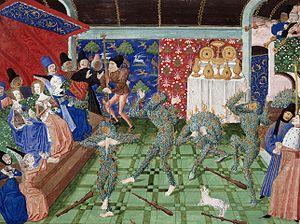
Gaston III de Foix-Béarn dit Fébus est un prince pyrénéen, écrivain et poète en langue d'oc et française, né le 30 avril 1331 à Orthez et mort le 1ᵉʳ août 1391 à L'Hôpital-d'Orion.
Un bal masqué, parfois nommé aussi mascarade, est un événement auquel les gens participent vêtus d'un costume ou déguisement, comportant normalement un masque.
Charles VI, dit « le Bien-Aimé », « le Fou » ou « le Fol » comme il a été surnommé au XIXᵉ siècle, est roi de France de 1380 à 1422. Fils du roi Charles V et de Jeanne de Bourbon, il est le quatrième roi de la branche dite de Valois de la dynastie capétienne.
Le Bal des ardents ou Bal des sauvages désigne la conséquence malheureuse d'un charivari organisé à Paris, à l'hôtel Saint-Pol, dans le but de distraire le roi de France Charles VI le 28 janvier 1393. Le spectacle tourne à la tragédie lorsque quatre membres de la noblesse périssent dans l'incendie causé par une torche apportée par Louis, duc d'Orléans, frère du roi. Seuls Charles et l'un des danseurs en réchappent. Déjà très fragile mentalement, le monarque sombre définitivement dans la folie après cet épisode.